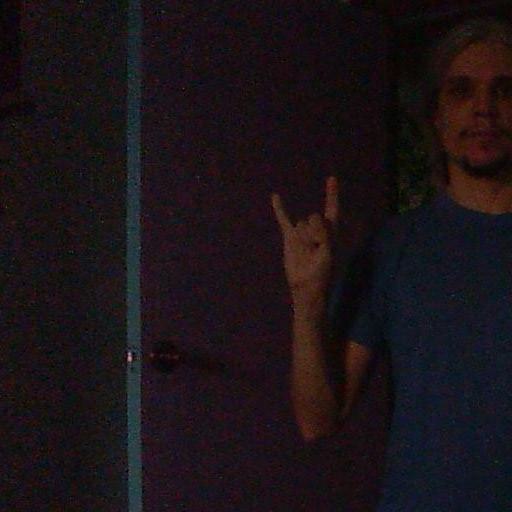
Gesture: rock